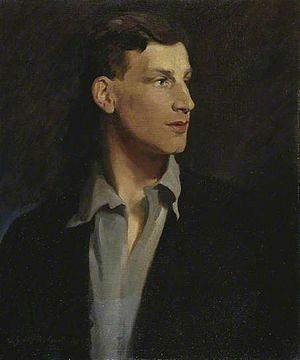
Glyn Warren Philpot, né le 5 octobre 1884 à Clapham et mort le 16 décembre 1937 à Londres, est un peintre et sculpteur anglais, surtout connu pour ses portraits à l'huile.
Siegfried Loraine Sassoon est un poète et écrivain anglais qui influença des auteurs tels que Wilfred Owen ou Robert Graves. D'abord connu pour ses écrits pacifistes au cours de la Première Guerre mondiale, il acquit plus tard la célébrité avec ses mémoires et ses œuvres de fiction.